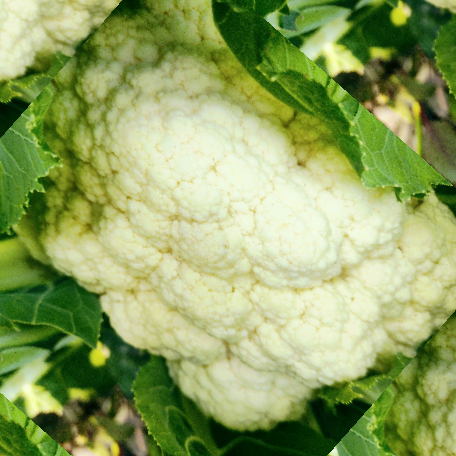
Label: Disease Free